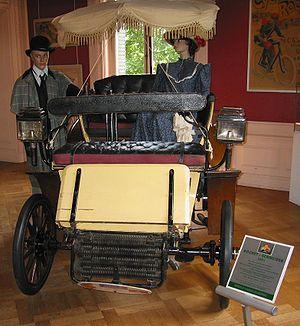
L'histoire de Lyon inventorie, étudie et interprète l'ensemble des événements du passé liés à cette ville.
Le musée de l'automobile Henri Malartre est consacré à l'automobile et aux transports publics. Il est situé à Rochetaillée-sur-Saône, près de Lyon, sur le domaine du château.
Durant la Troisième République, Lyon quitte progressivement la grande histoire, pour se fondre dans le moule des grandes cités industrielles françaises. Marquée par ses maires successifs, elle se développe largement, voyant sa population et son industrie prospérer. Plus particulier est son attachement à un certain radicalisme républicain, édifié et entretenu, qui se dresse contre l'influence de l'Église, en proie à de graves difficultés.
Rochet-Schneider est un constructeur automobile lyonnais, qui officie dans la première moitié du XXᵉ siècle, puis fusionne avec la firme Berliet. Les usines se situent à Lyon dans le 3ᵉ arrondissement, rues Paul-Bert et Feuillat.